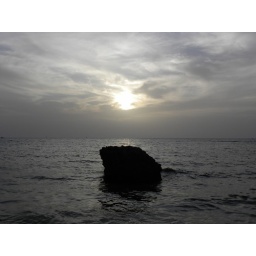
rock in the water